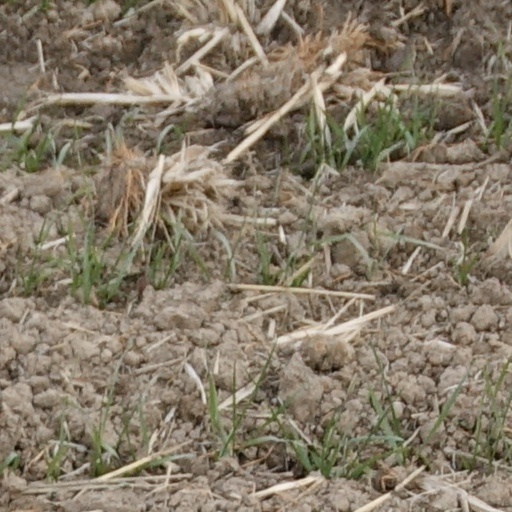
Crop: wheat